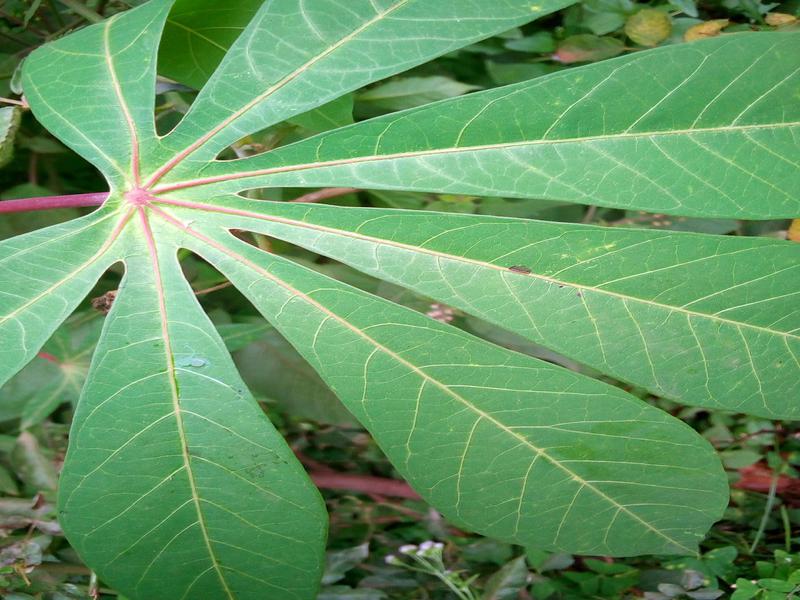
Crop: cassava
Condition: healthy